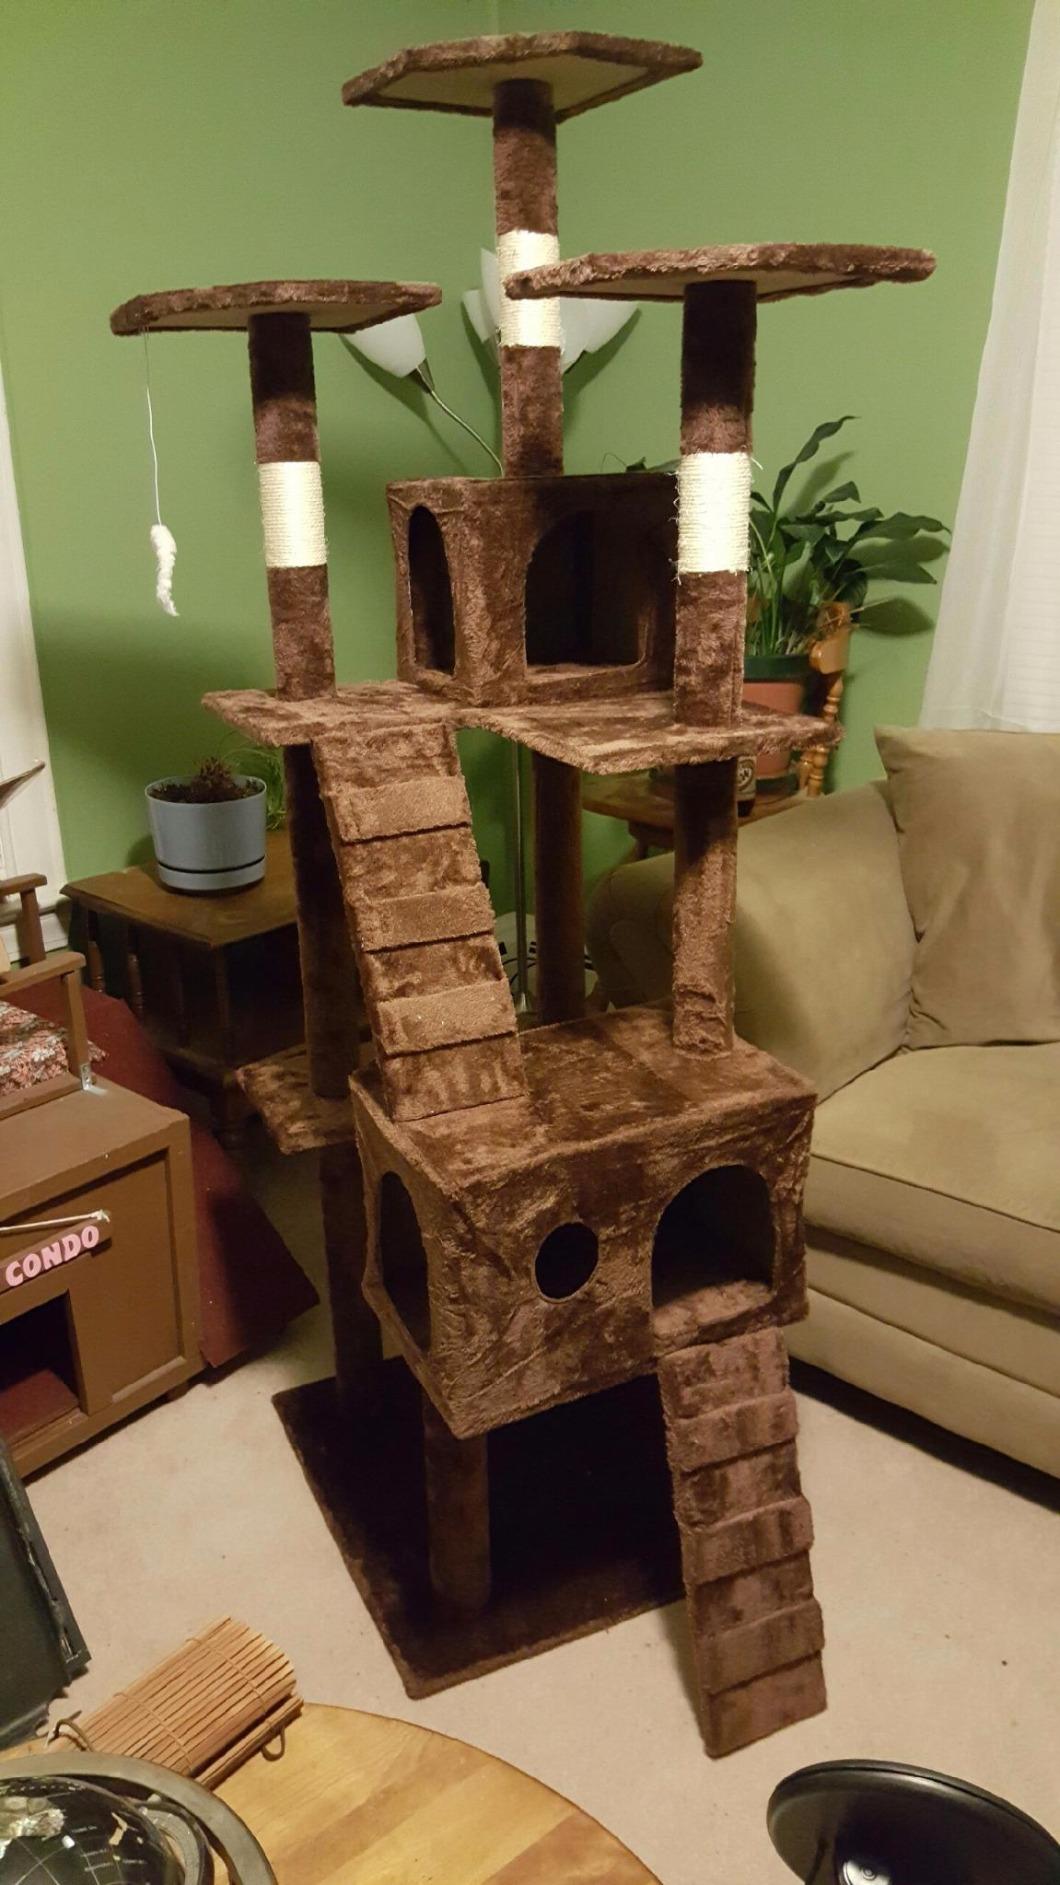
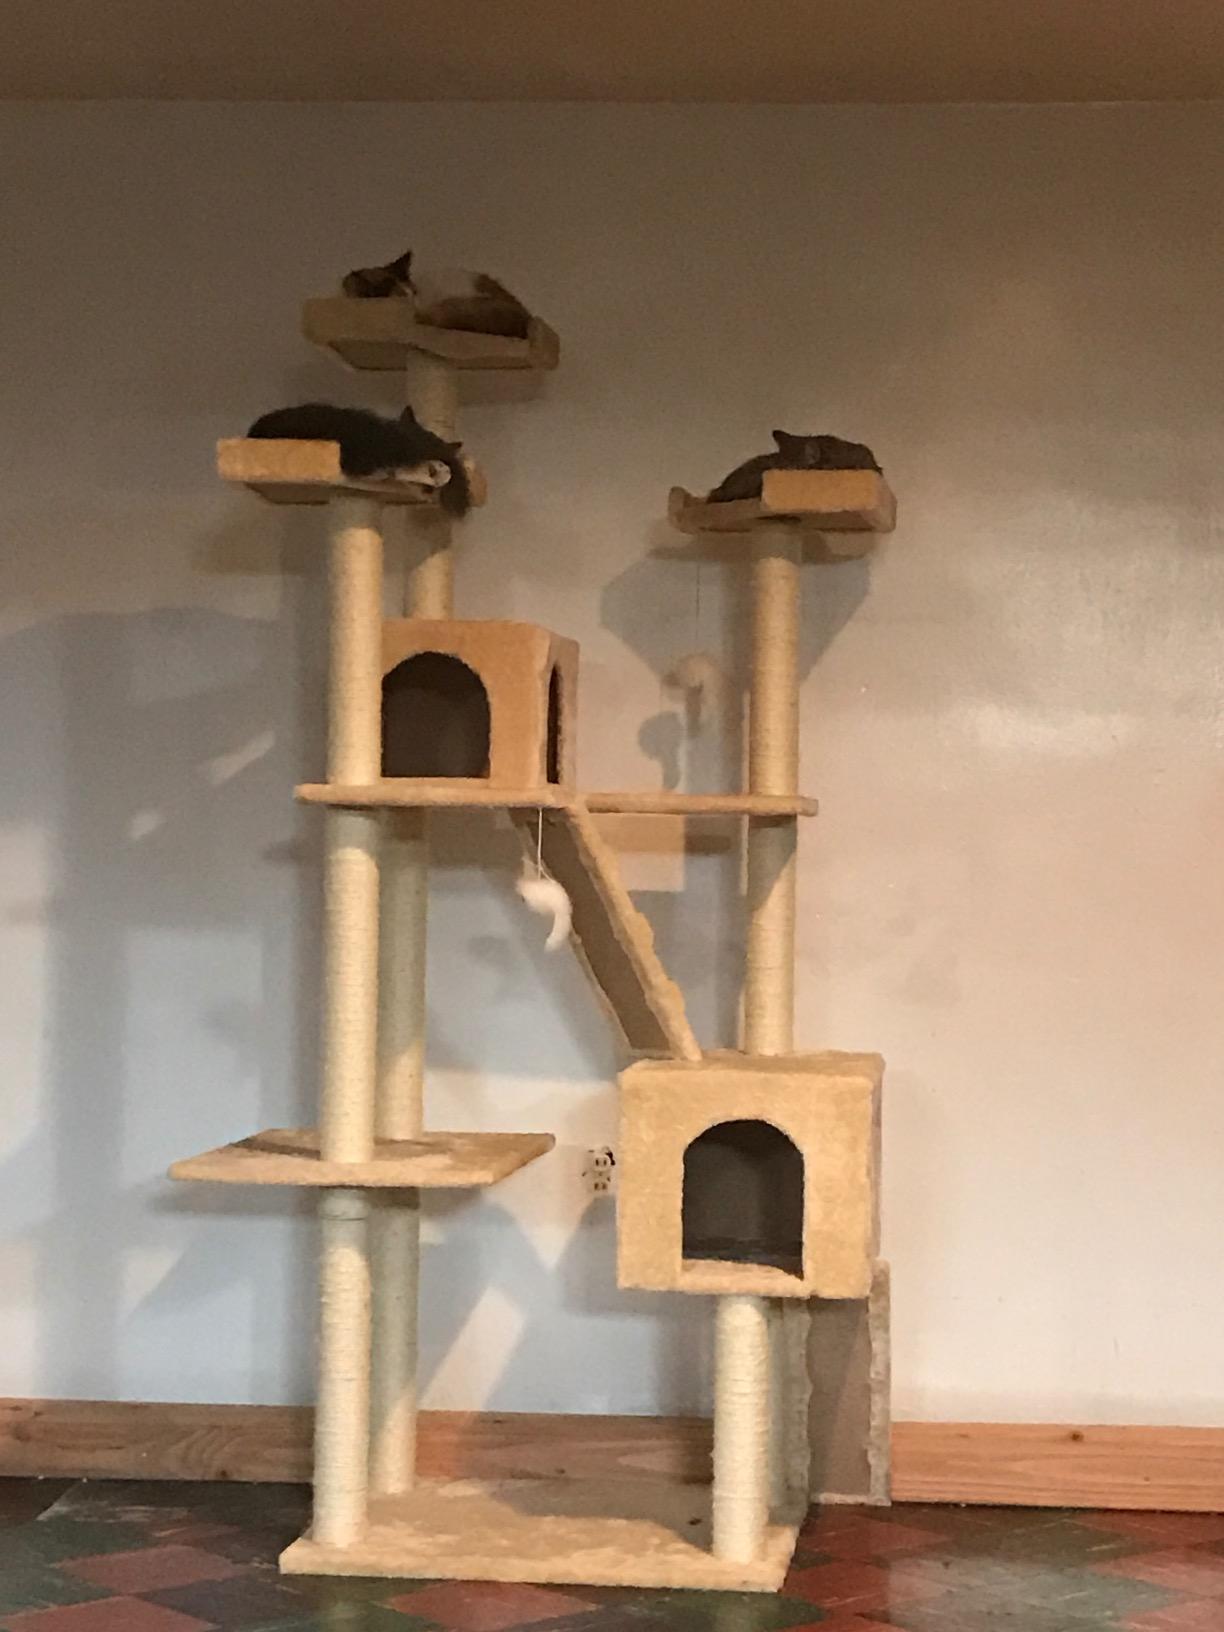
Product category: items_cat tree
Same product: no